Louis Jurine

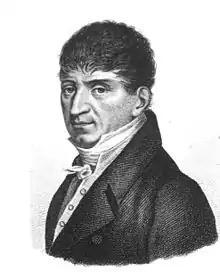

Louis Jurine (6 February 1751 – 20 October 1819) was a Swiss physician, surgeon and naturalist mainly interested in entomology. He lived in Geneva.